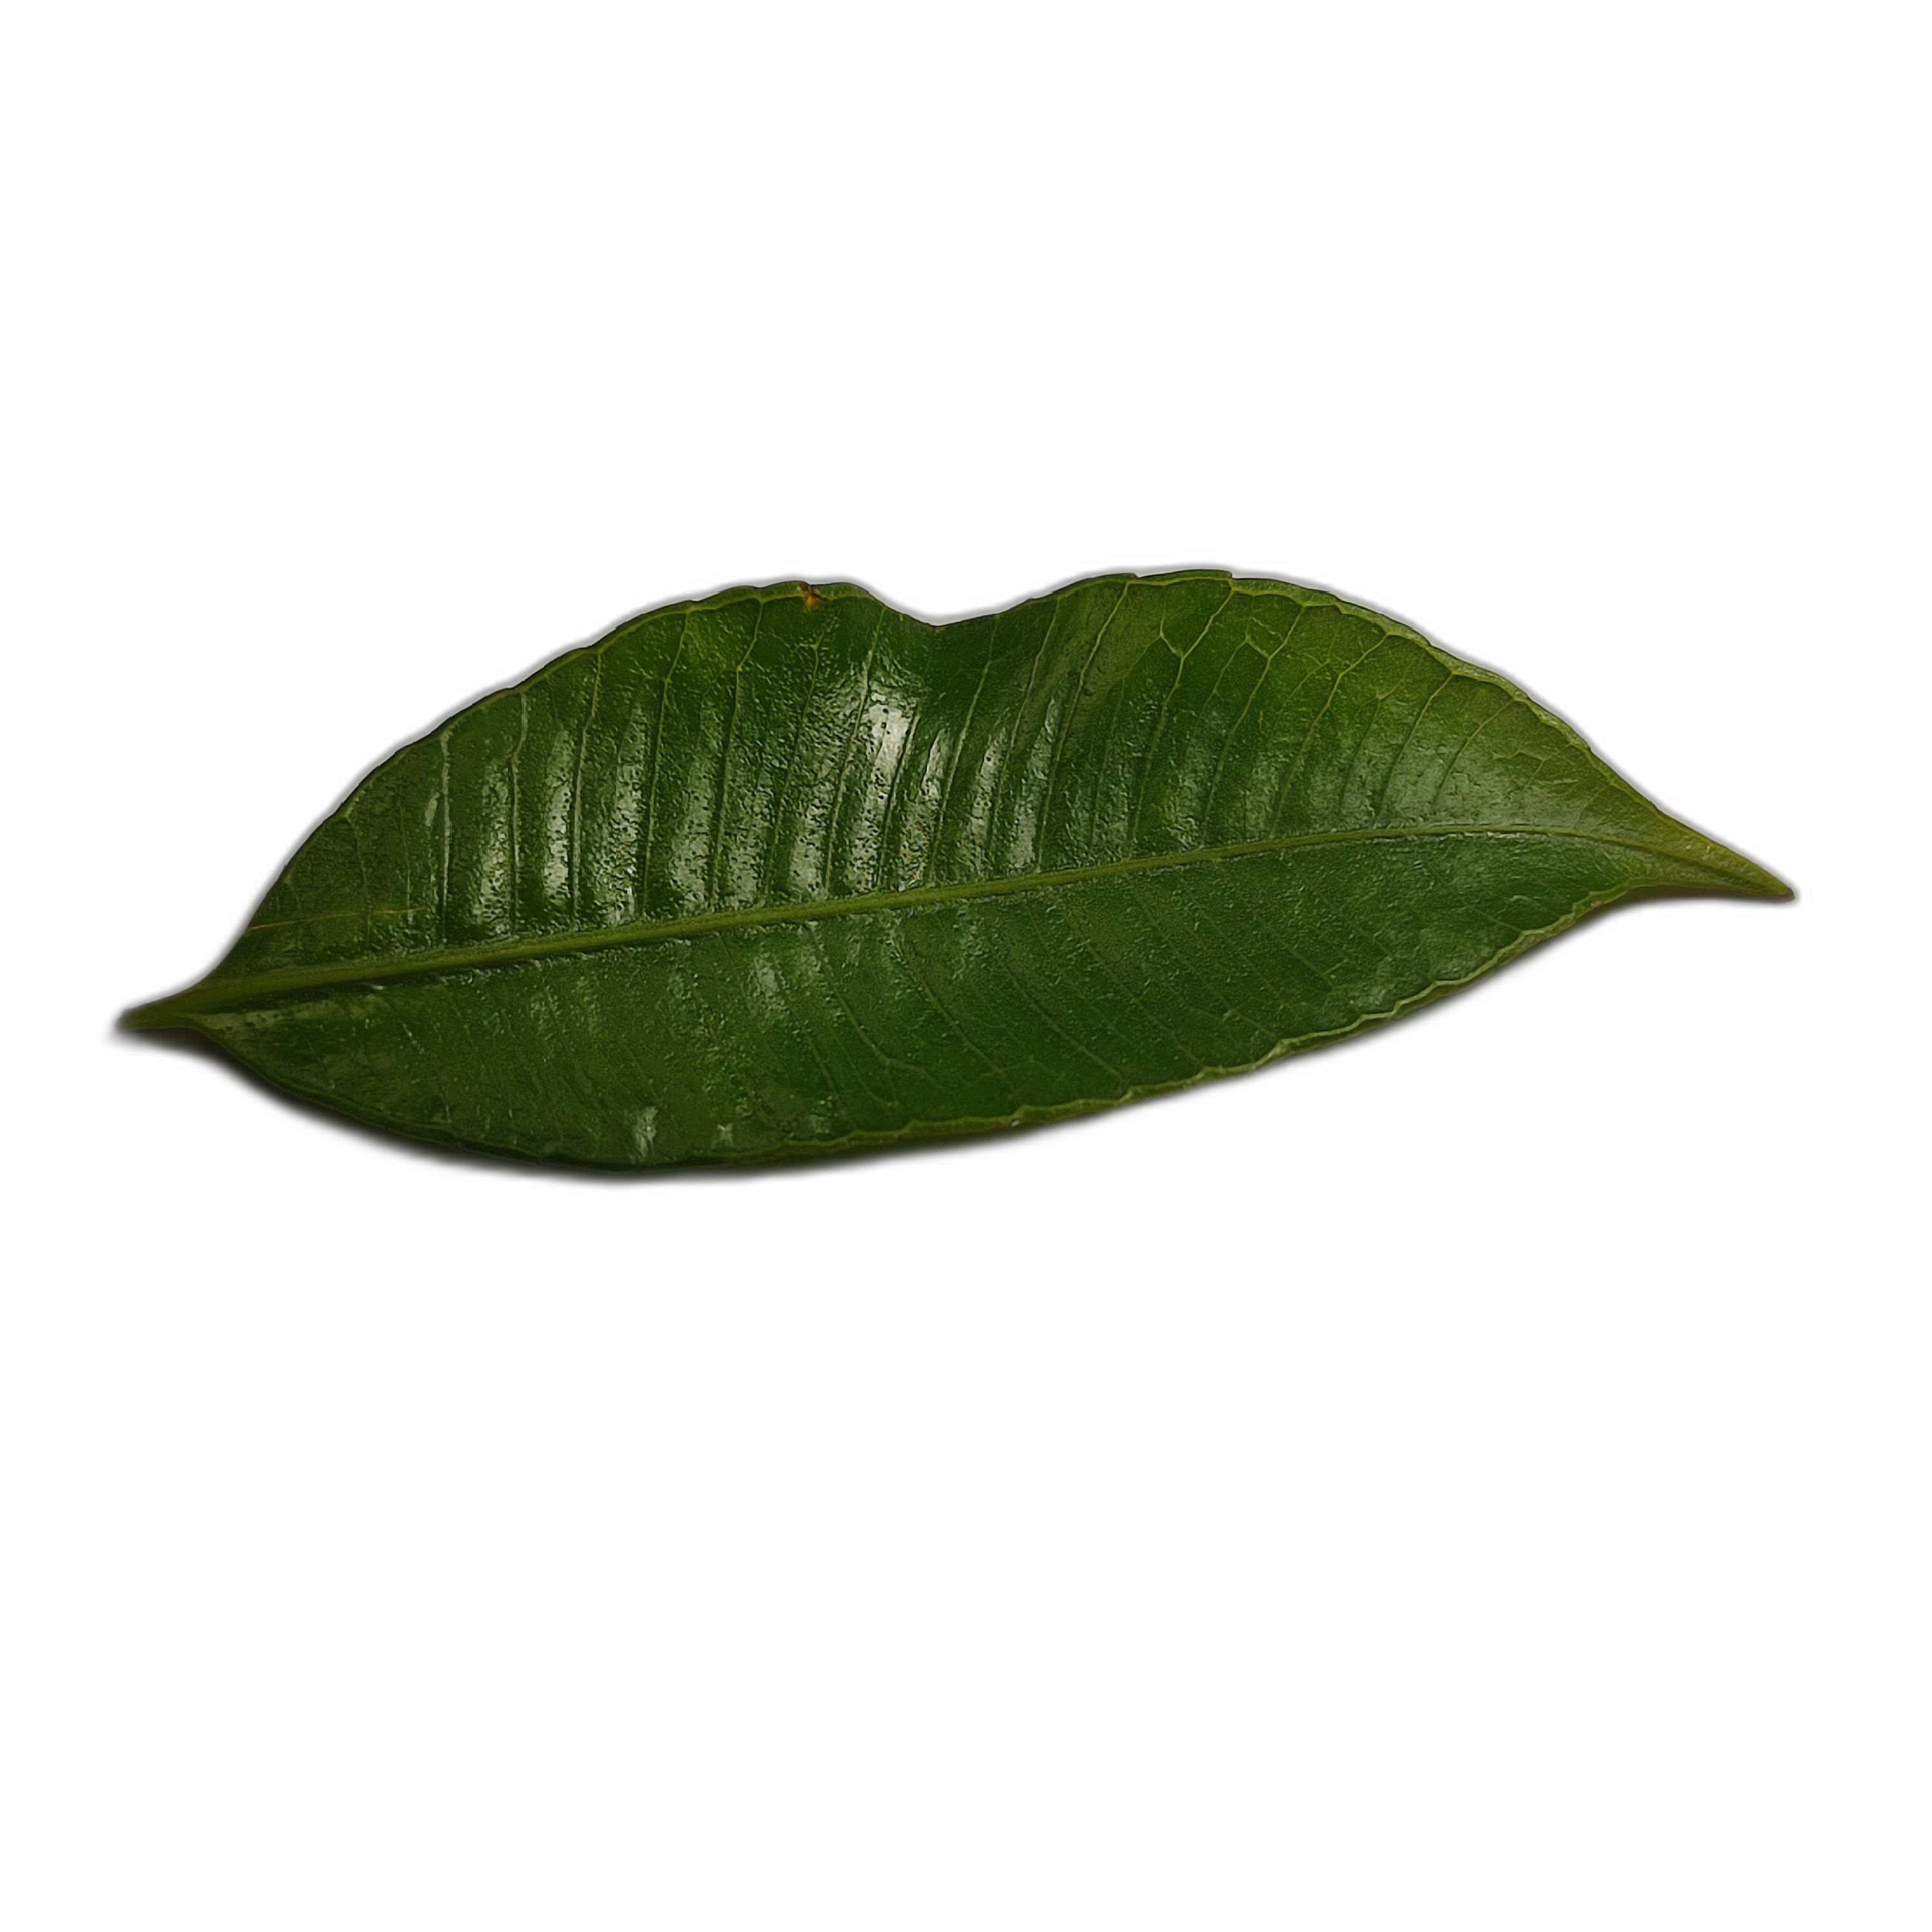
Label: healthy